John Dall

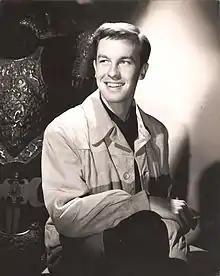
Dall in 1948

John Dall (born John Dall Thompson; May 26, 1920 – January 15, 1971) was an American actor. Primarily a stage actor, he is best remembered today for portraying the cool-minded intellectual killer in Alfred Hitchcock's "Rope" (1948), and the companion of trigger-happy femme fatale Peggy Cummins in the 1950 film noir "Gun Crazy". He also had a substantial role in Stanley Kubrick's" Spartacus" (1960). He first came to fame as the young Welsh mining prodigy who comes alive under the tutelage of Bette Davis in "The Corn Is Green" (1945), for which he was nominated for the Academy Award for Best Supporting Actor.